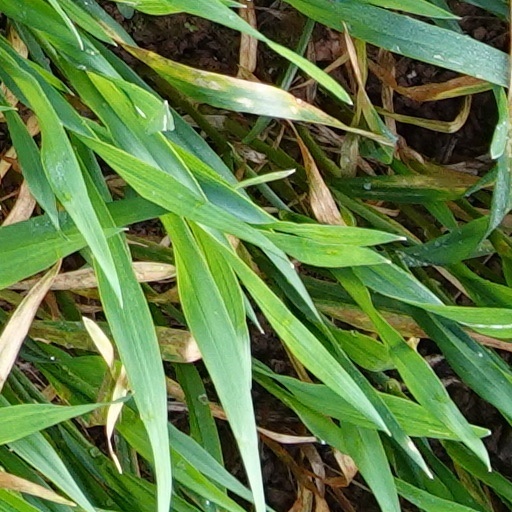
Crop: wheat